Tiraspol

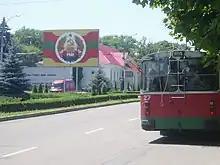
A trolleybus in Tiraspol painted in the colours of the Transnistrian flag

After the Russian Revolution, the Moldavian Autonomous Soviet Socialist Republic was created in Ukraine in 1924, with Balta as its capital. The republic had Romanian, Ukrainian and Russian as its official languages. Its capital was moved in 1929 to Tiraspol, which remained the capital of the Moldavian ASSR until 1940.